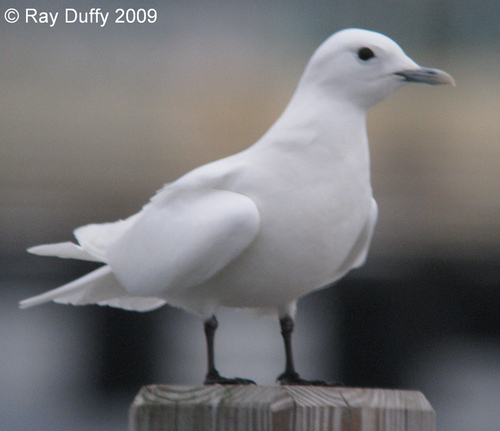
this bird has black eyes, legs and feet, a bright white body and a light gray colored bill.
this bird's features are all pure white, save for a grey bill tipped in peach, and black feet.
this bird is white in color, with grey beak and a white eye ring.
this bird is medium sized and all white with the exception of black bill, tarsus, eyes, and feet.
this is a smow white bird with a lightly curved bill and black feet.
this bird has wings that are white and has a grey billa white bird with black feet and eyes and a pale grey beak.
a medium sized bird with a bill that curves downwards, and black eyes
this bird has a white body, with a grey beak and black feet.
a white bird with black eyes and a gray beak.
Species: Ivory Gull